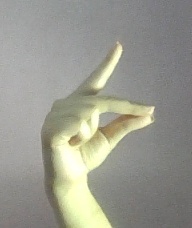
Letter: ta